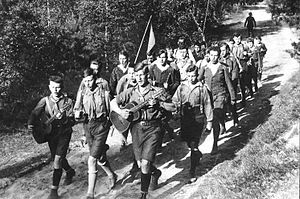
Jugendbevægelsen / Wandervogel
En gruppe børn og unge, Wandervogels, i Berlin 1930
Jugendbevægelsen er en samlebetegnelse for en kulturel og uddannelsesmæssig bevægelse, som begyndte i 1896. Den består af en række foreninger af unge mennesker, som har fokus på udendørsaktiviteter. Bevægelsen rummede den tyske spejderbevægelse og Wandervogel. I 1938 var der 8 millioner børn, som var medlemmer af foreninger, som identificerede sig med bevægelsen.